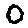
Label: 0